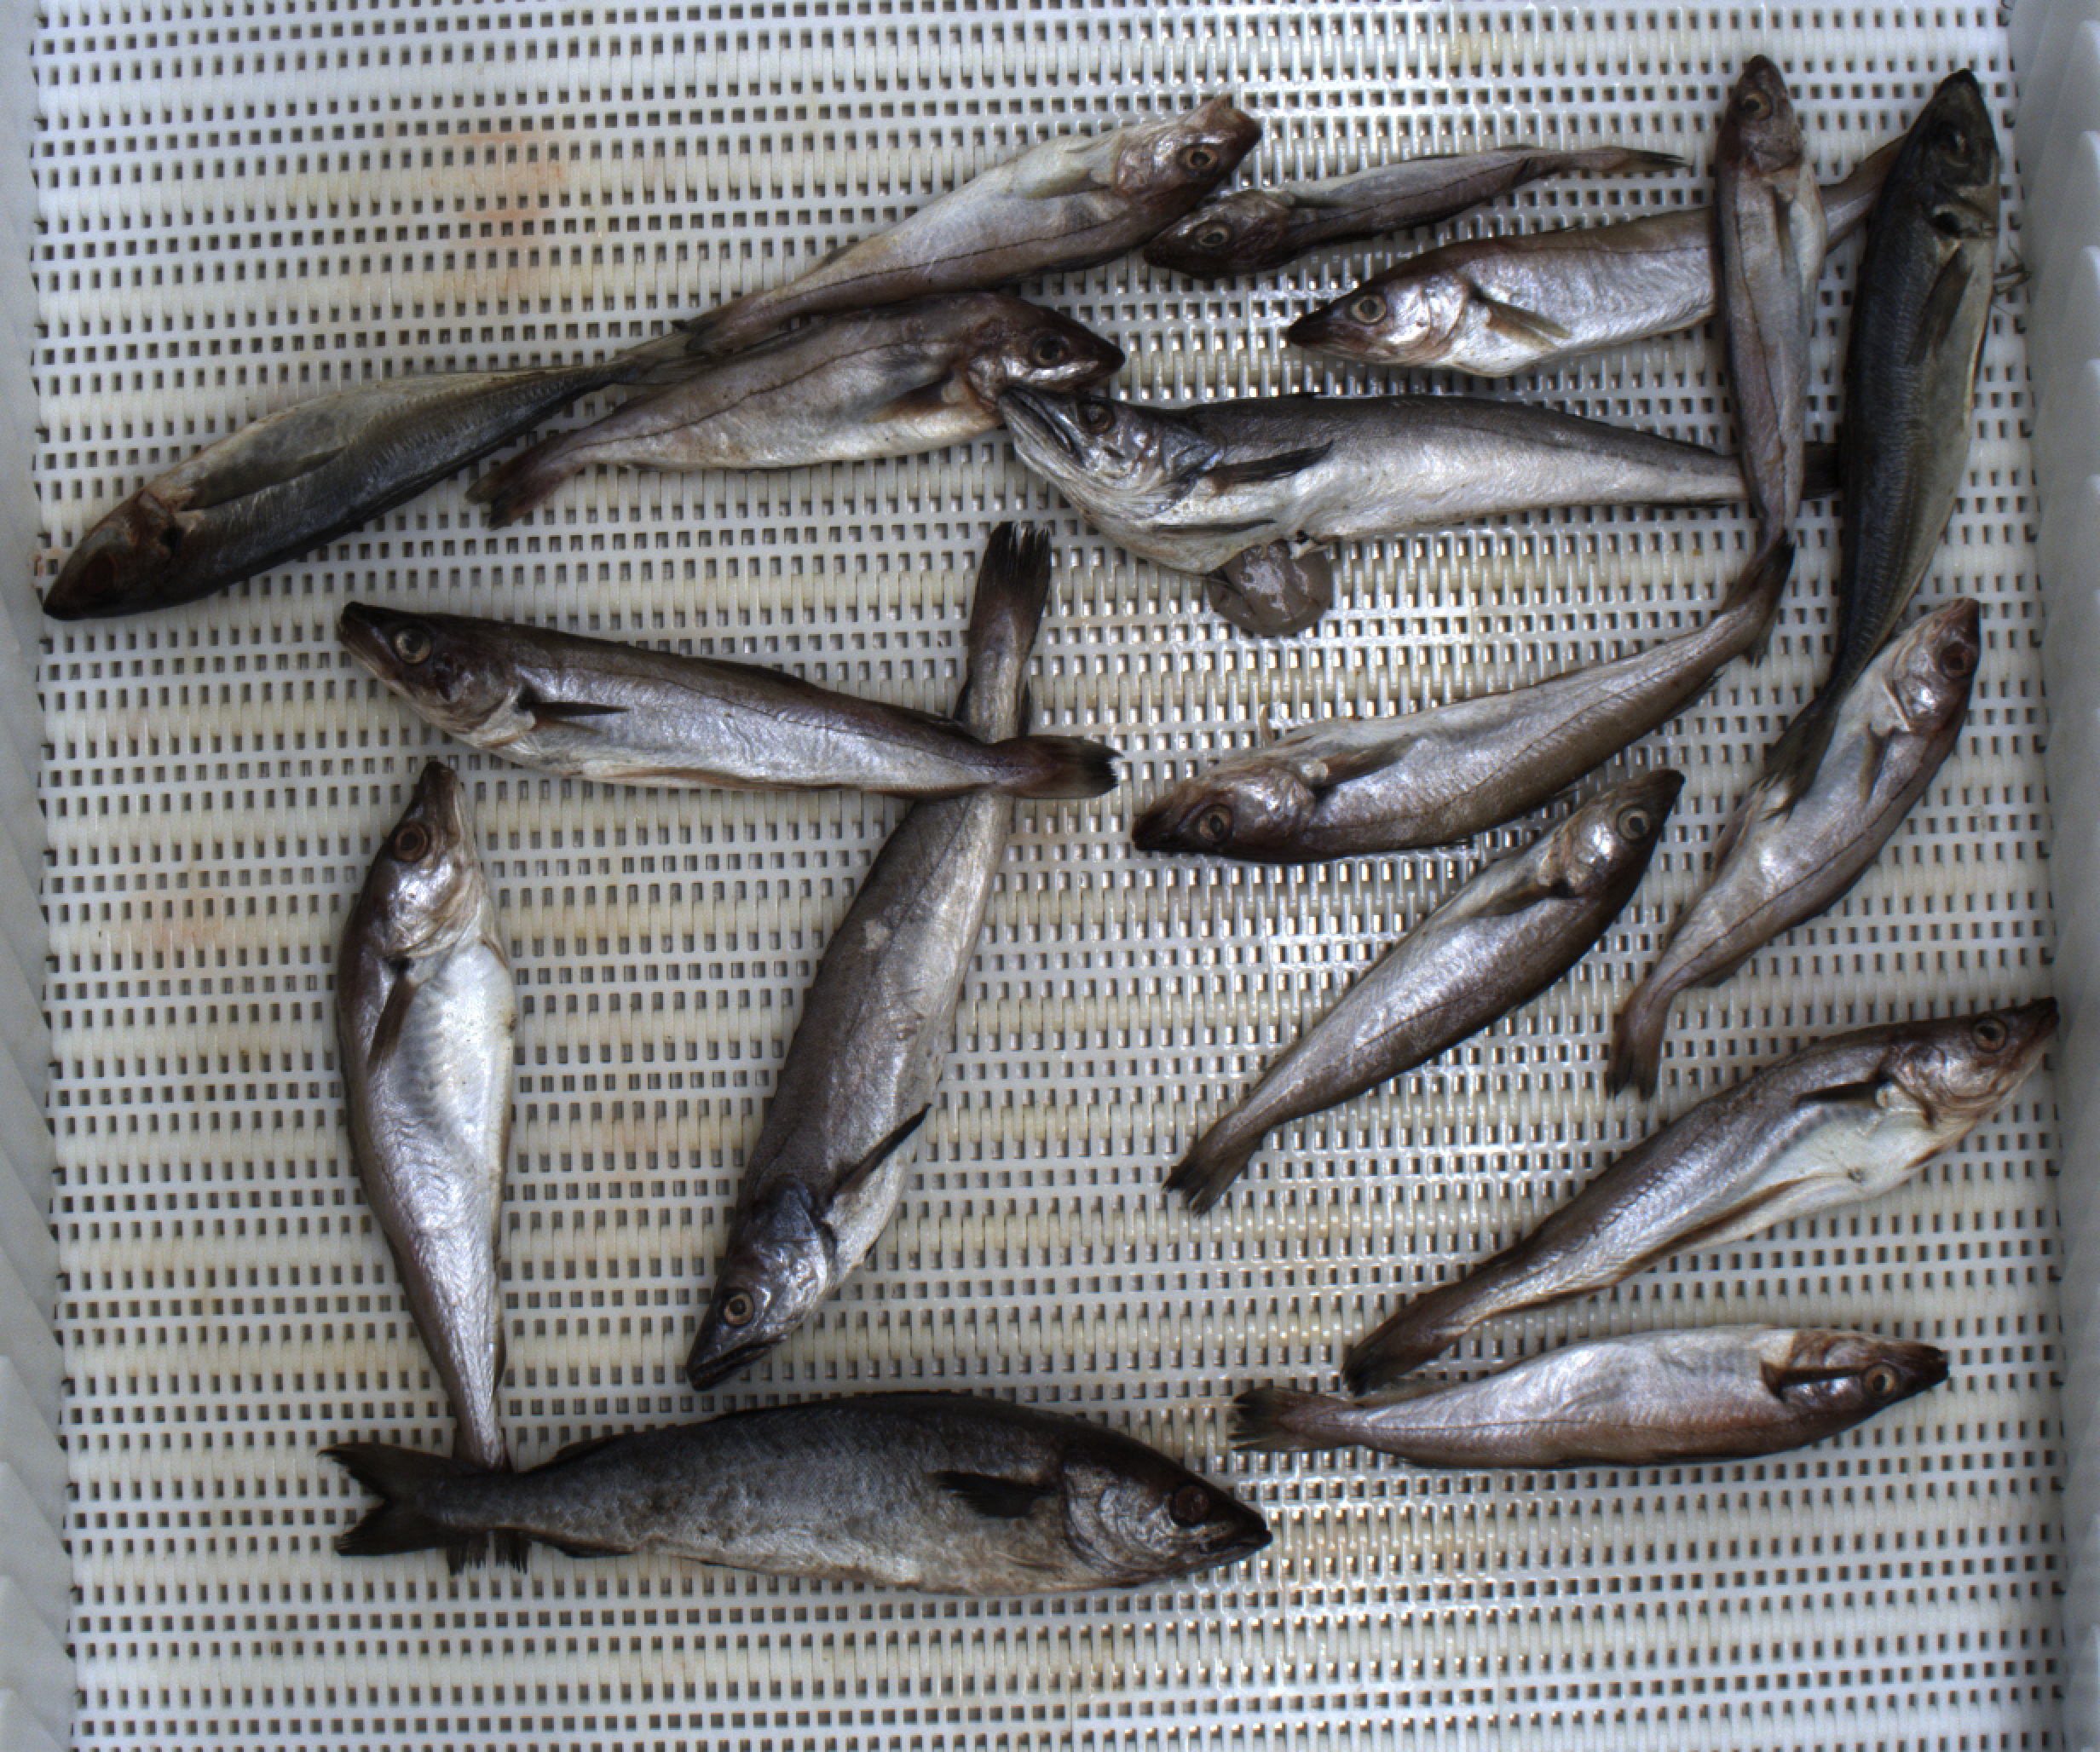
Total fish: 17
Cod: 0
Haddock: 5
Whiting: 7
Hake: 2
Horse mackerel: 2
Saithe: 1
Other: 0